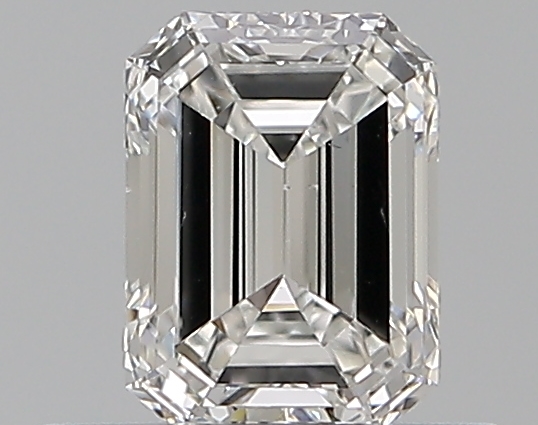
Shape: emerald
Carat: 0.5
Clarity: VS2
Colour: E
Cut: EX
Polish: EX
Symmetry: VG
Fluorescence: N
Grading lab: GIA
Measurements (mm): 5.32 x 3.93 x 2.52